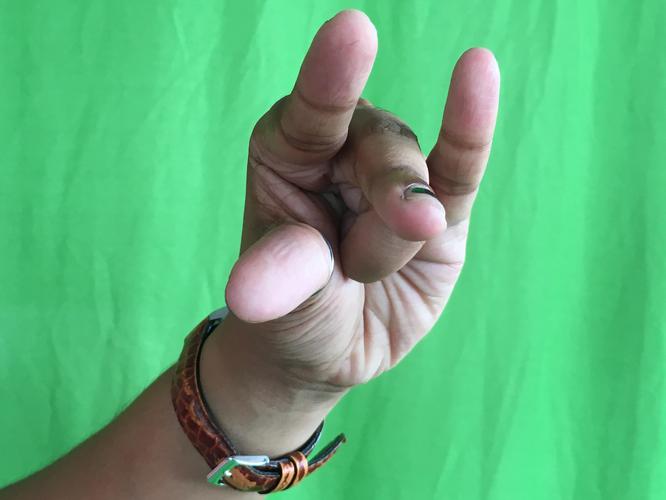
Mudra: Kangulam
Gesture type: single_hand